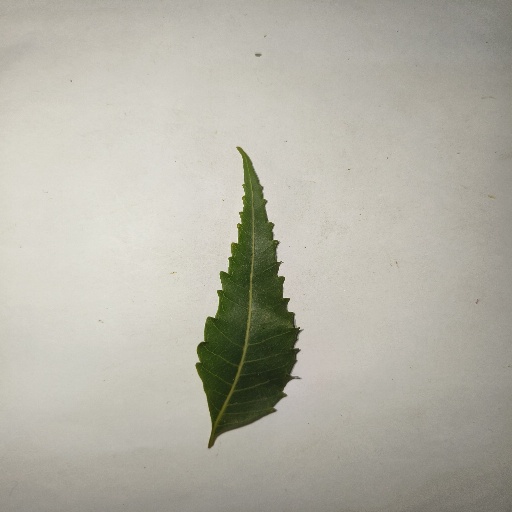
Species: Neem
Leaf condition: Healthy Leaf